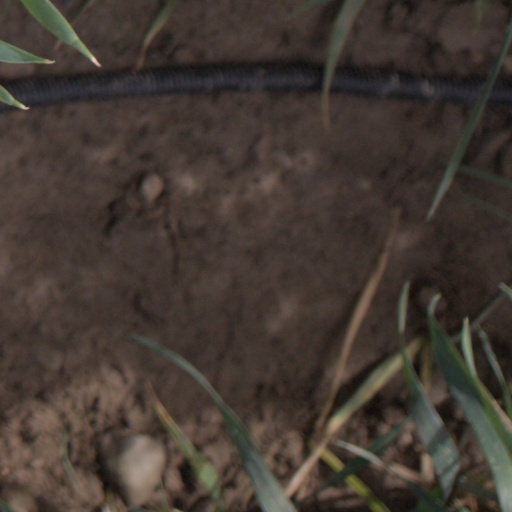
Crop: wheat